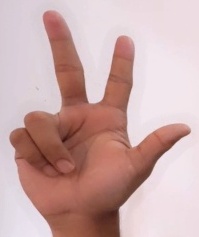
ASL sign: 3